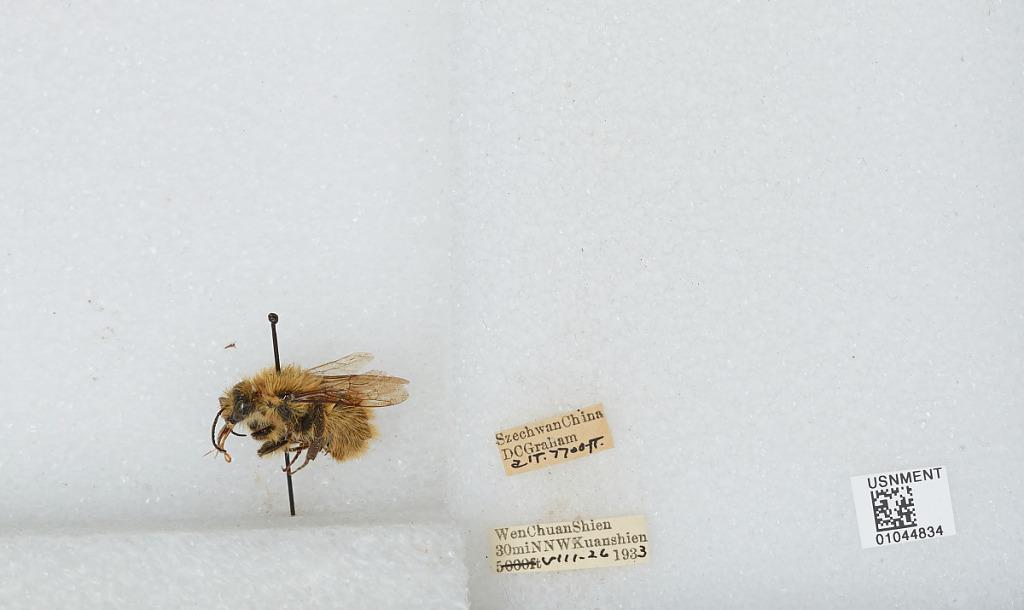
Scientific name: Bombus sp.
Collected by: D. Graham
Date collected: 1933-8-26
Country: China
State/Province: Sichuan
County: Wenchuan Xian
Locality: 30 mi NNW Kuanshien